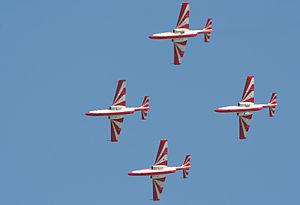
Le PZL TS-11 Iskra est un avion d'entraînement polonais, utilisé par l'armée de l'air et la marine polonaises. C'est l'avion de formateur le plus utilisé de l'armée polonaise, le plus ancien avion à réaction encore en service en Pologne, mais aussi l'un des plus fiables.